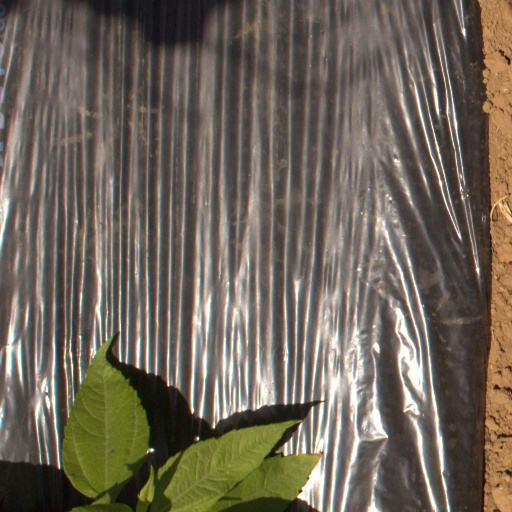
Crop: Jerusalem artichoke